Question: How many people are wearing purple shirts?
Tambaya: Nawane adadin mutanen da suke sanye da riga ruwan malmo?
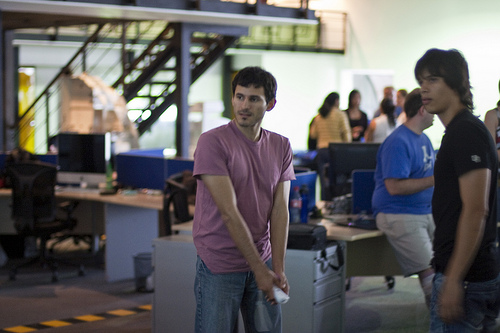
Answer: One.
Amsa: Ɗaya.